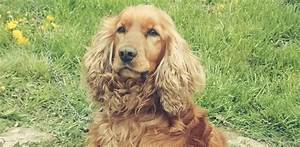
Label: cane